Brandon Thompson (American football)

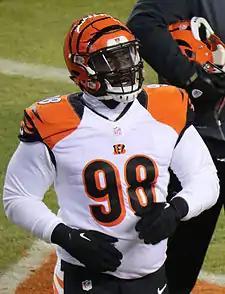
Thompson with the Cincinnati Bengals in 2015

Brandon Thompson (born October 19, 1989) is an American former professional football player who was a defensive tackle in the National Football League (NFL). He played college football for the Clemson Tigers and was selected by the Cincinnati Bengals in the third round of the 2012 NFL draft.